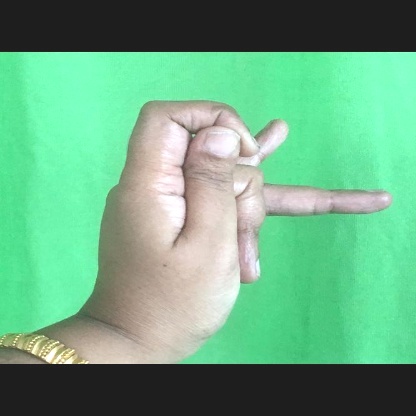
Mudra: Katakamukha